Köke Temür

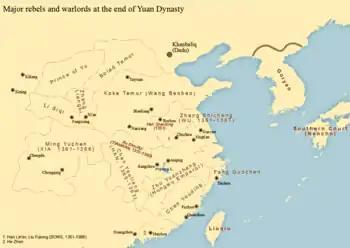
Rebels and warlords at the end of Yuan Dynasty, including territories under Köke Temür's control in 1363.

He was born in Henan province. His paternal line originated in Central Asia, probably of recent Bayad Mongol descent. His mother was of Naiman origin, and was the sister of Chaghan Temür. Köke Temür was adopted by his maternal uncle Chaghan Temür, a Mongol warlord who fought against the Red Turban Rebellion. When his uncle died in war in Shandong in 1362, he succeeded Chaghan Temür's post and corps, and soon demonstrated military talent in battles with the Red Turban Rebels in Shandong.